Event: Nepal Earthquake
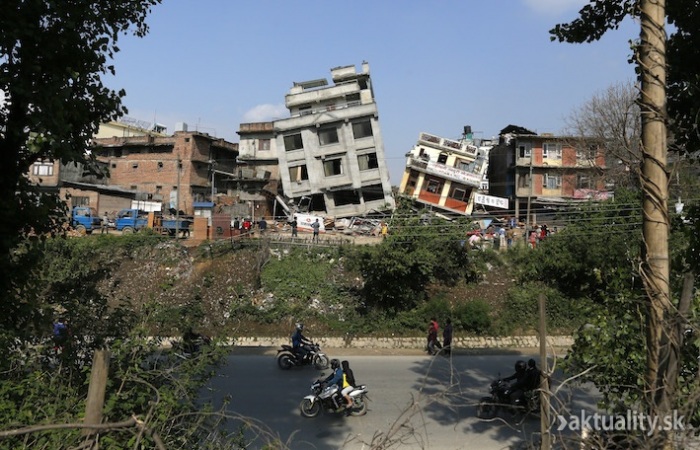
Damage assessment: damage